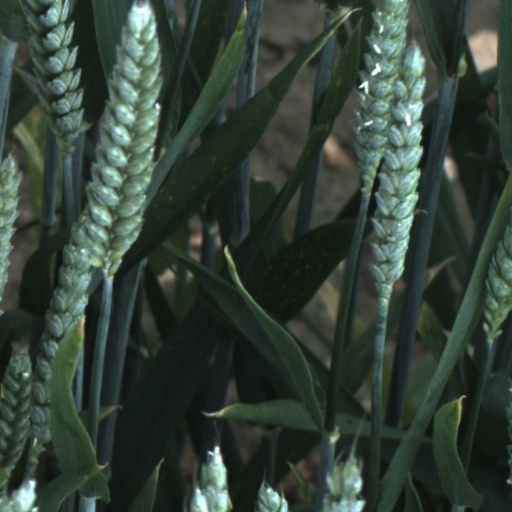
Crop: wheat